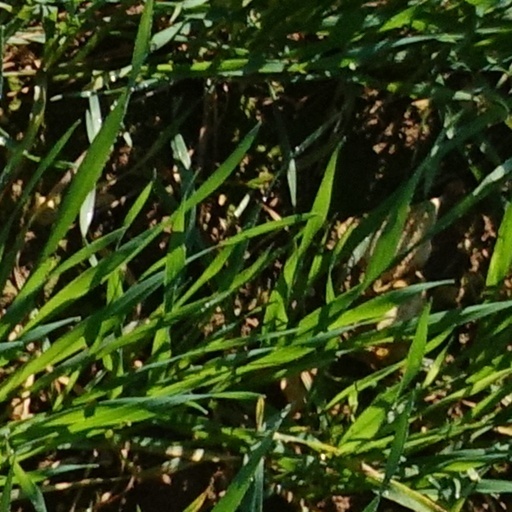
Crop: wheat